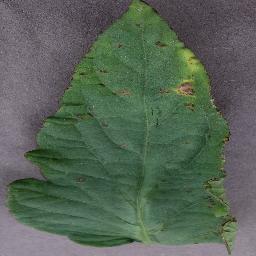
Label: Tomato___Bacterial_spot